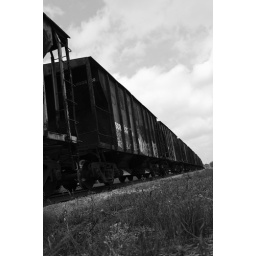
Train paralleling the bike path near Paterson st. (in black and white)